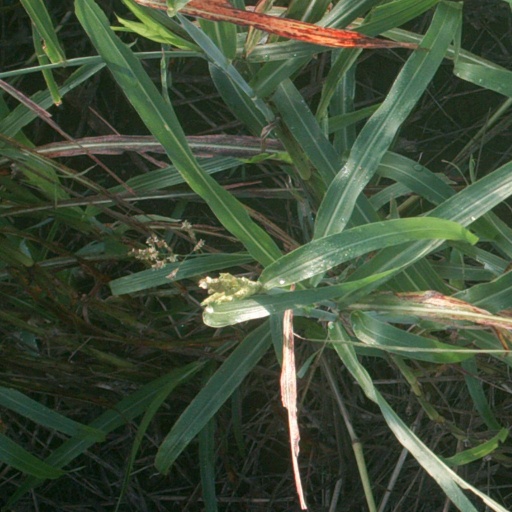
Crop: sorghum